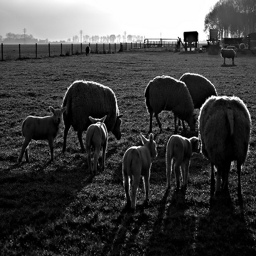
A black and white photo of sheep grazing in an enclosed field.
A flock of sheep grazing in an open field.
Sheep and their lambs grazing in a pasture.
a small herd of sheep grazing in the field
Big and little sheep are grazing in a black and white picture.